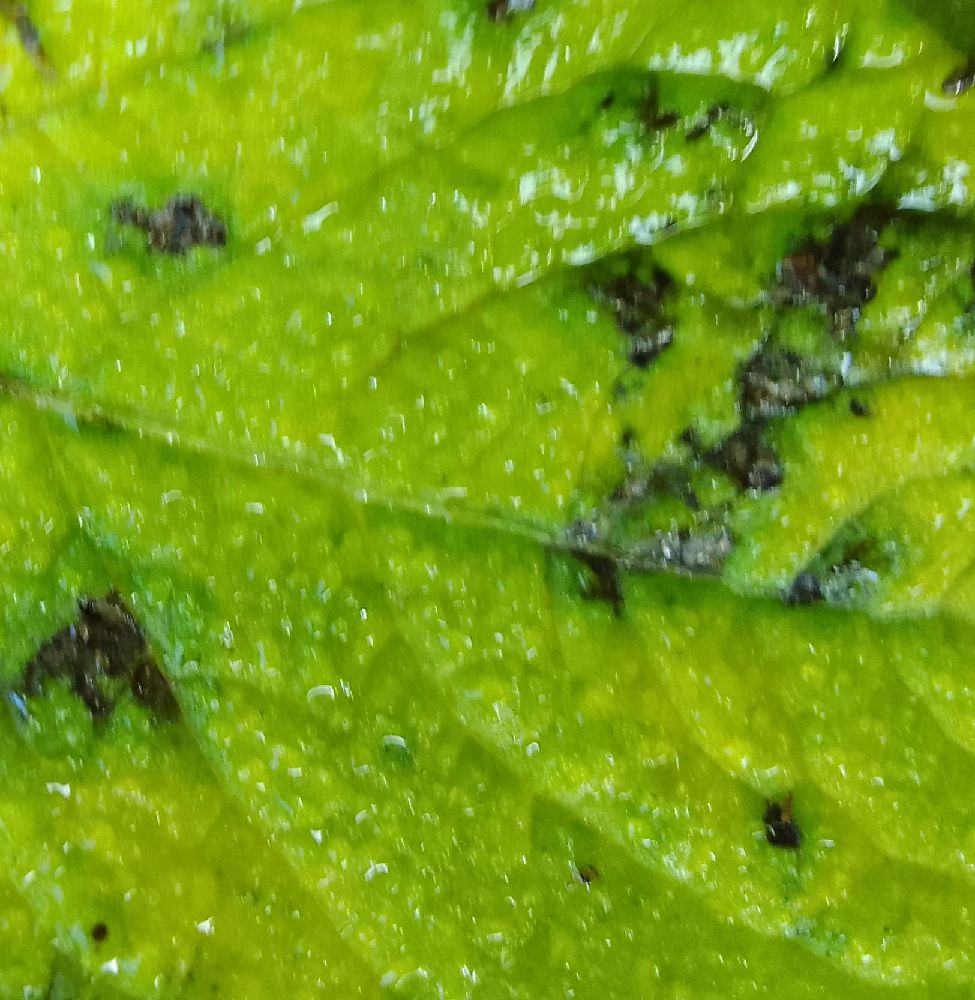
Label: Early blight